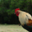
Label: bird